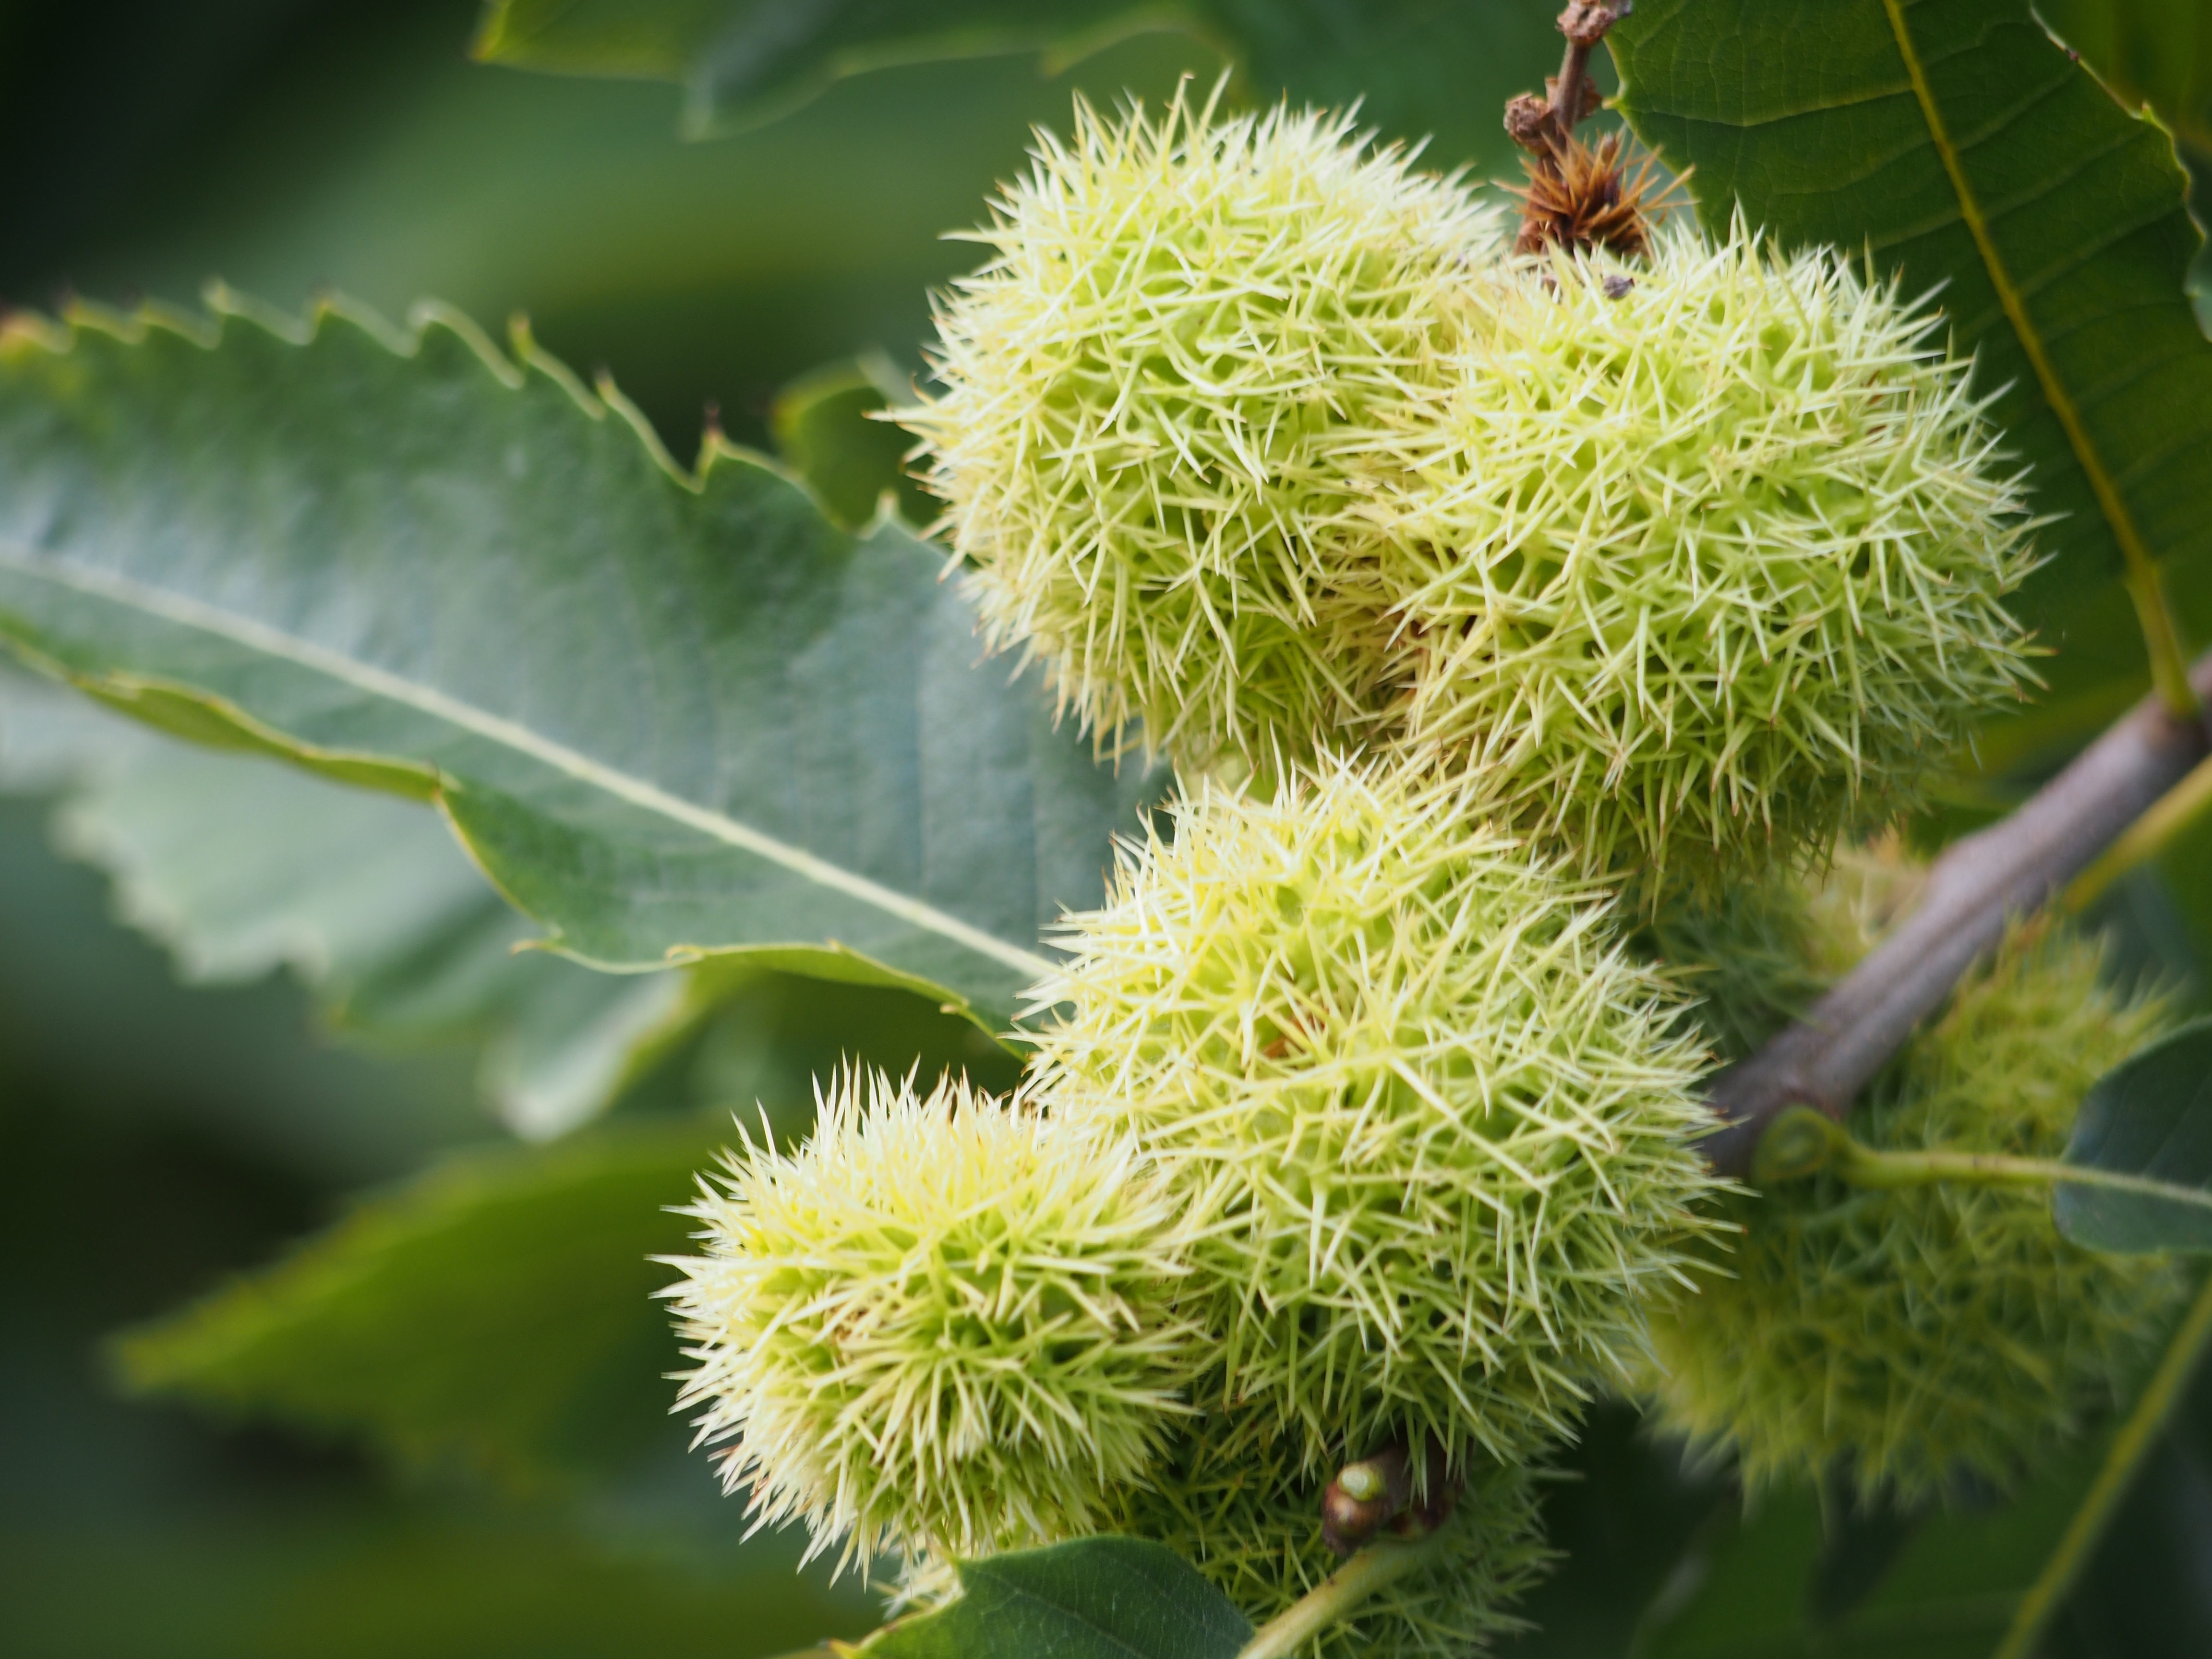
tree, nature, branch, plant, fruit, flower, food, green, produce, evergreen, autumn, botany, eat, flora, leaves, nutrition, shrub, chestnuts, edible, chestnut, macro photography, autumn fruit, flowering plant, harvest time, maroni, sweet chestnuts, woody plant, land plant, thorns spines and prickles